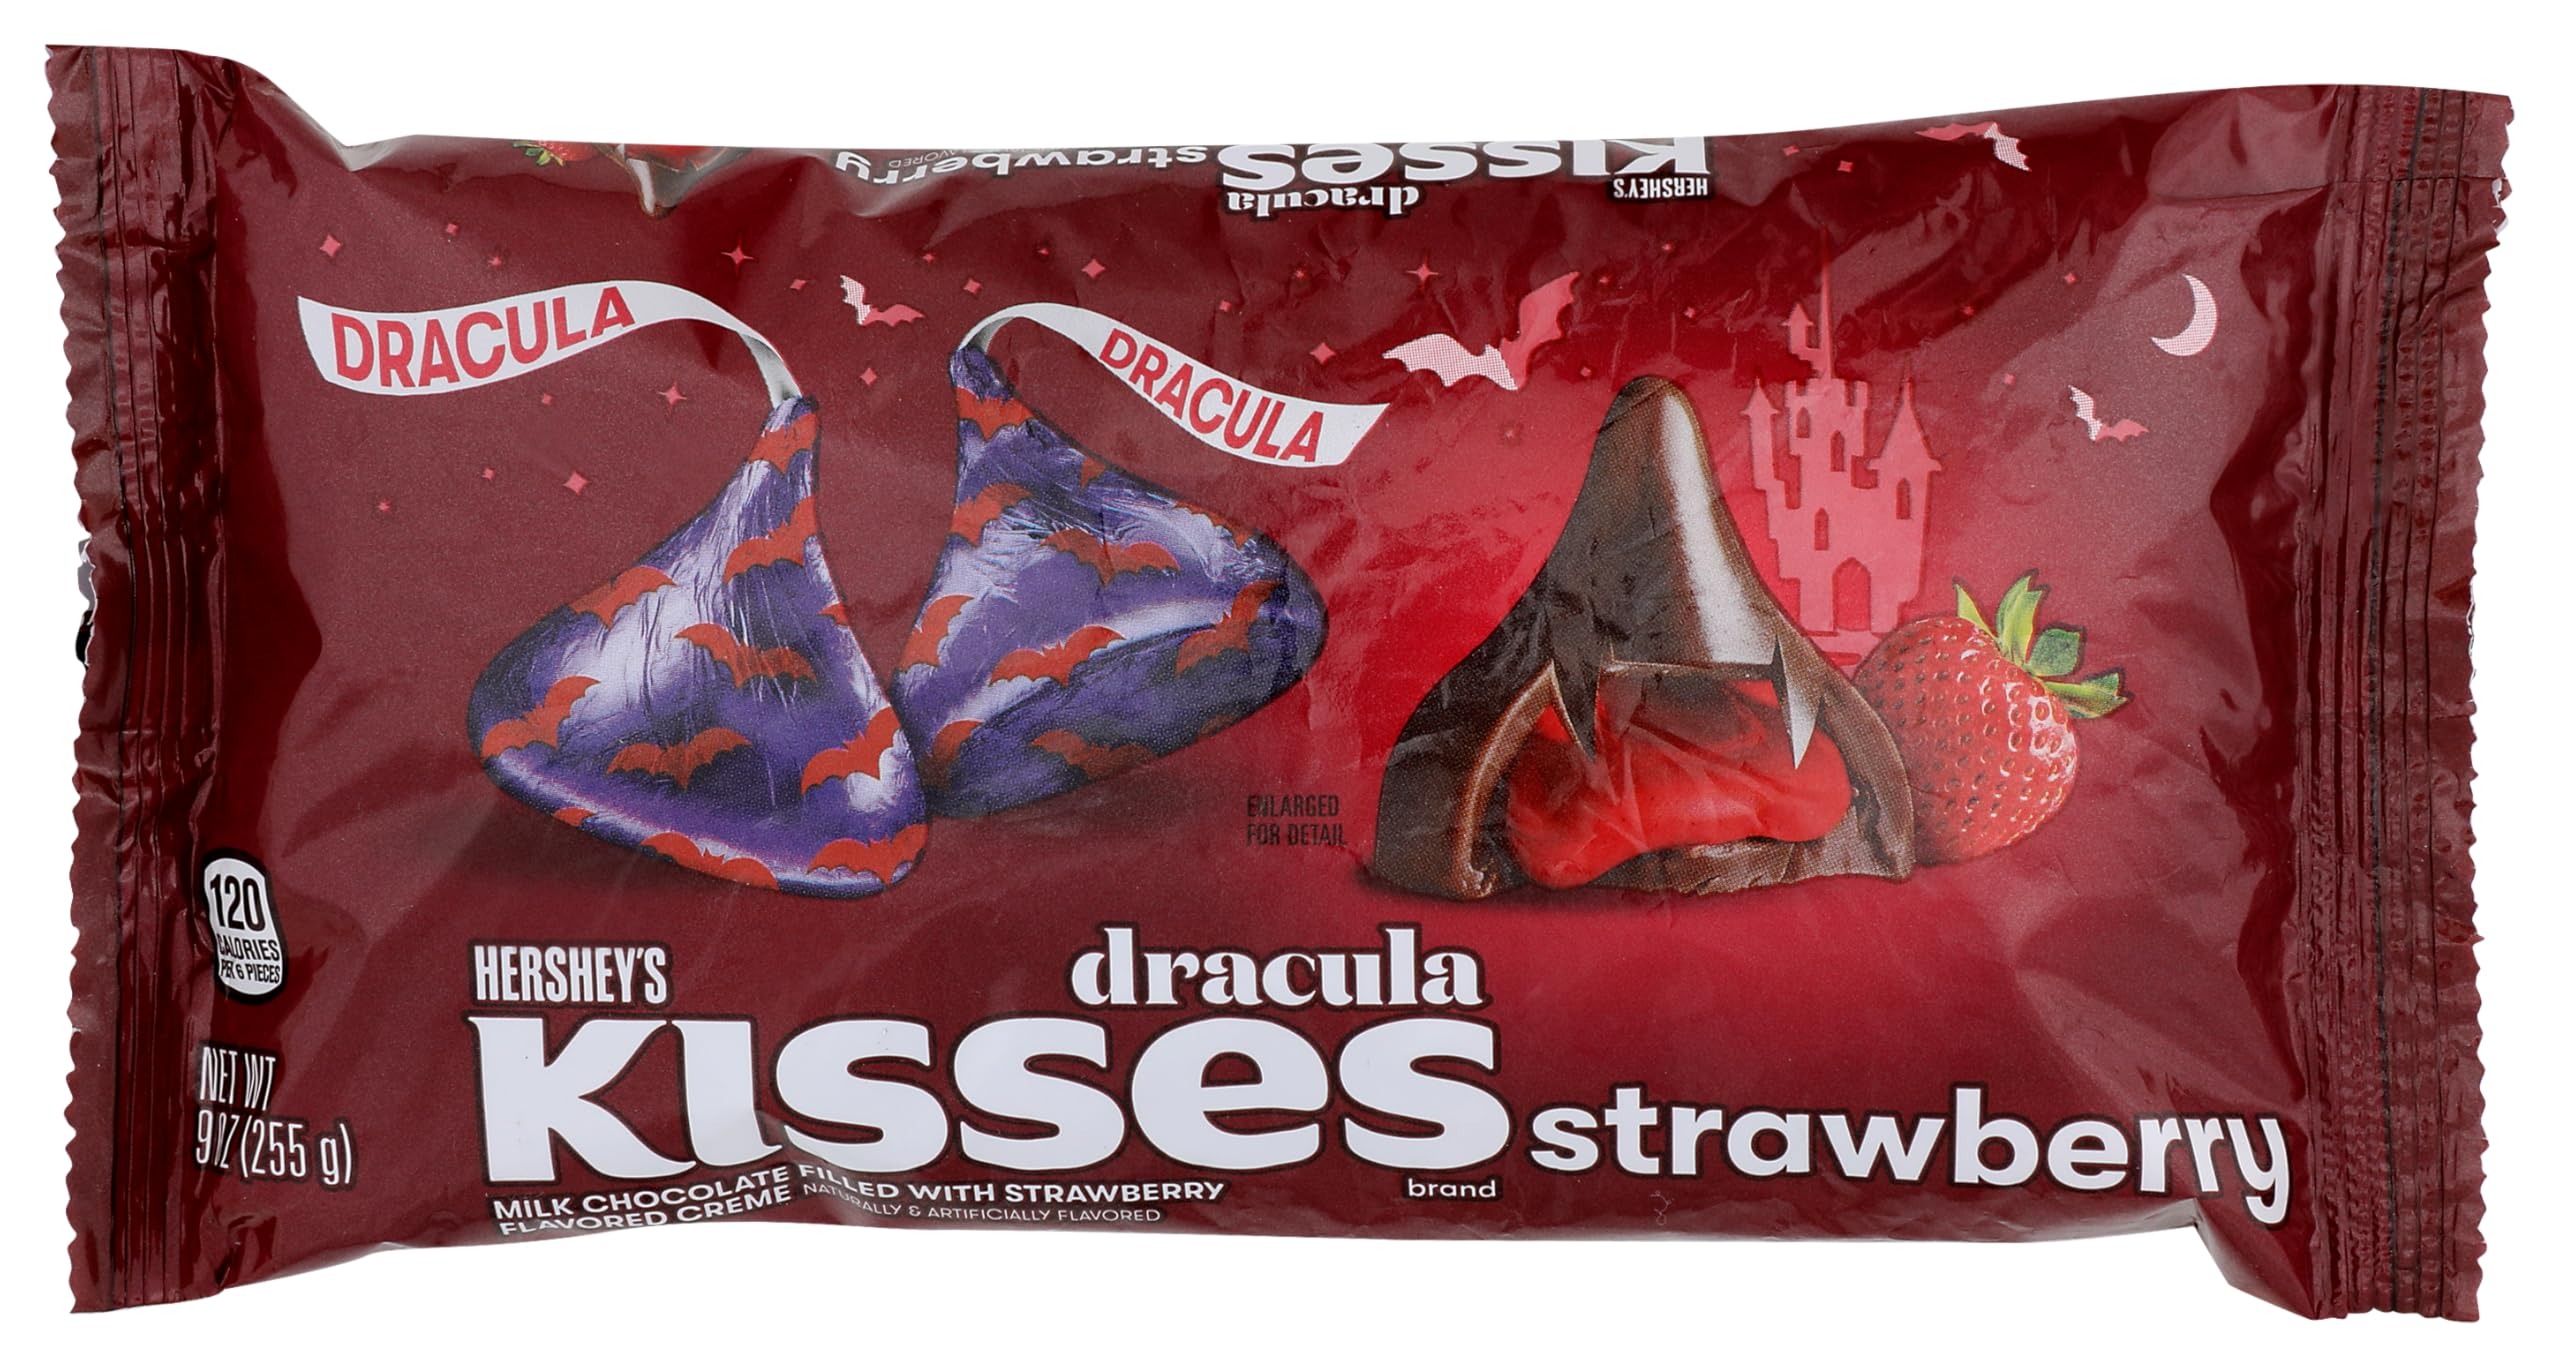
Item Name: HERSHEY'S KISSES Dracula Milk Chocolate with Strawberry Flavored Creme Candy, Halloween, 9 oz Bag
Bullet Point 1: Includes one (1) 9-ounce bag of HERSHEY'S KISSES Dracula Milk Chocolate Filled with Strawberry Flavored Creme Candy
Bullet Point 2: Bring HERSHEY'S KISSES Dracula candies to your next vampire-themed movie marathon for the perfect Halloween candy and film pairing
Bullet Point 3: Red, strawberry-flavored creme encased in classic HERSHEY'S milk chocolate and individually wrapped in seasonal purple foils with red bats and vampire plumes
Bullet Point 4: Unwrap HERSHEY'S KISSES candies during Sunday night football games, retirement parties and birthday celebrations
Bullet Point 5: Hand fun Halloween candy out to ghosts and ghouls throughout the trick-or-treat season and fill party favor bags to take to your next costume contest
Value: 9.0
Unit: Ounce

Price: 7.31